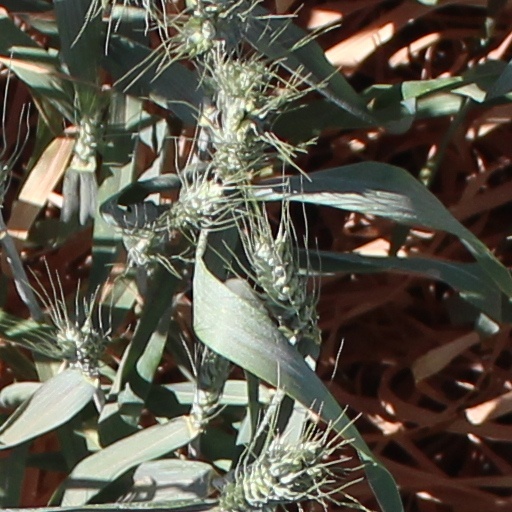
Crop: wheat